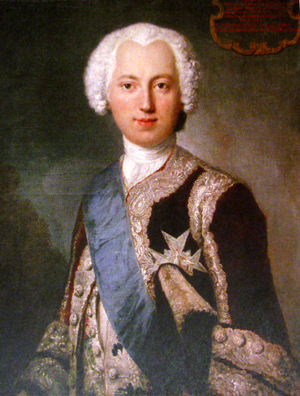
Józef Aleksander Jabłonowski, né le 4 février 1711 et mort le 1ᵉʳ mars 1777 est un prince polonais, fondateur d'une société savante Towarzystwo Naukowe Jabłonowskich.